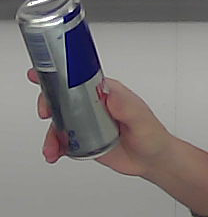
Product: redbull_energydrink